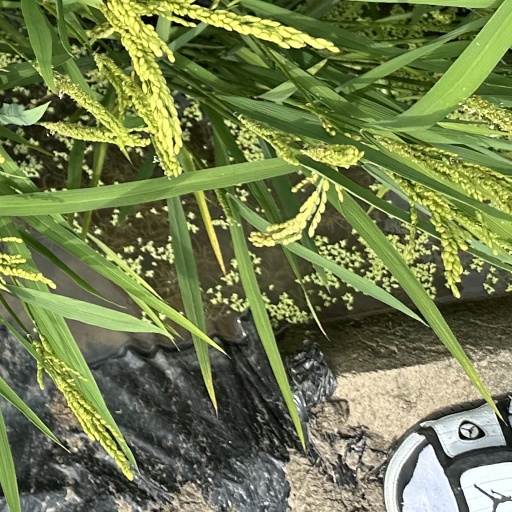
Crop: rice